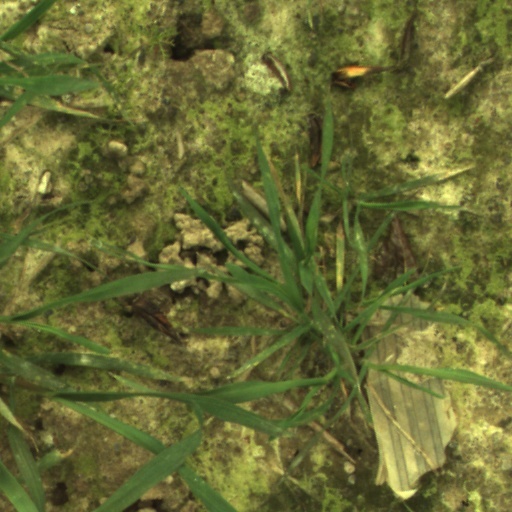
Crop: wheat